Adolf Schlagintweit

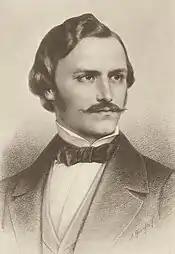
Adolf von Schlagintweit

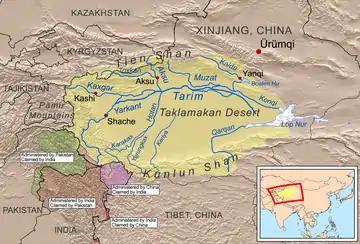
Adolf Schlagintweit was the first to cross the Aksai Chin plateau, marked in purple

Adolf von Schlagintweit (9 January 1829 – 26 August 1857) was a German botanist and explorer of Central Asia. Brothers Hermann, Adolf and Robert Schlagintweit were commissioned by the British East India Company to study the Earth's magnetic field in South and Central Asia. They were the first Europeans to cross the Kunlun Mountains and the first to explore the region between Karakoram and Kunlun. After their joint exploration, Adolf Schlagintweit made a separate expedition of his own, crossing the present day disputed Aksai Chin region for the first time. Mistaken for a Chinese spy, he was executed in Kashgar.